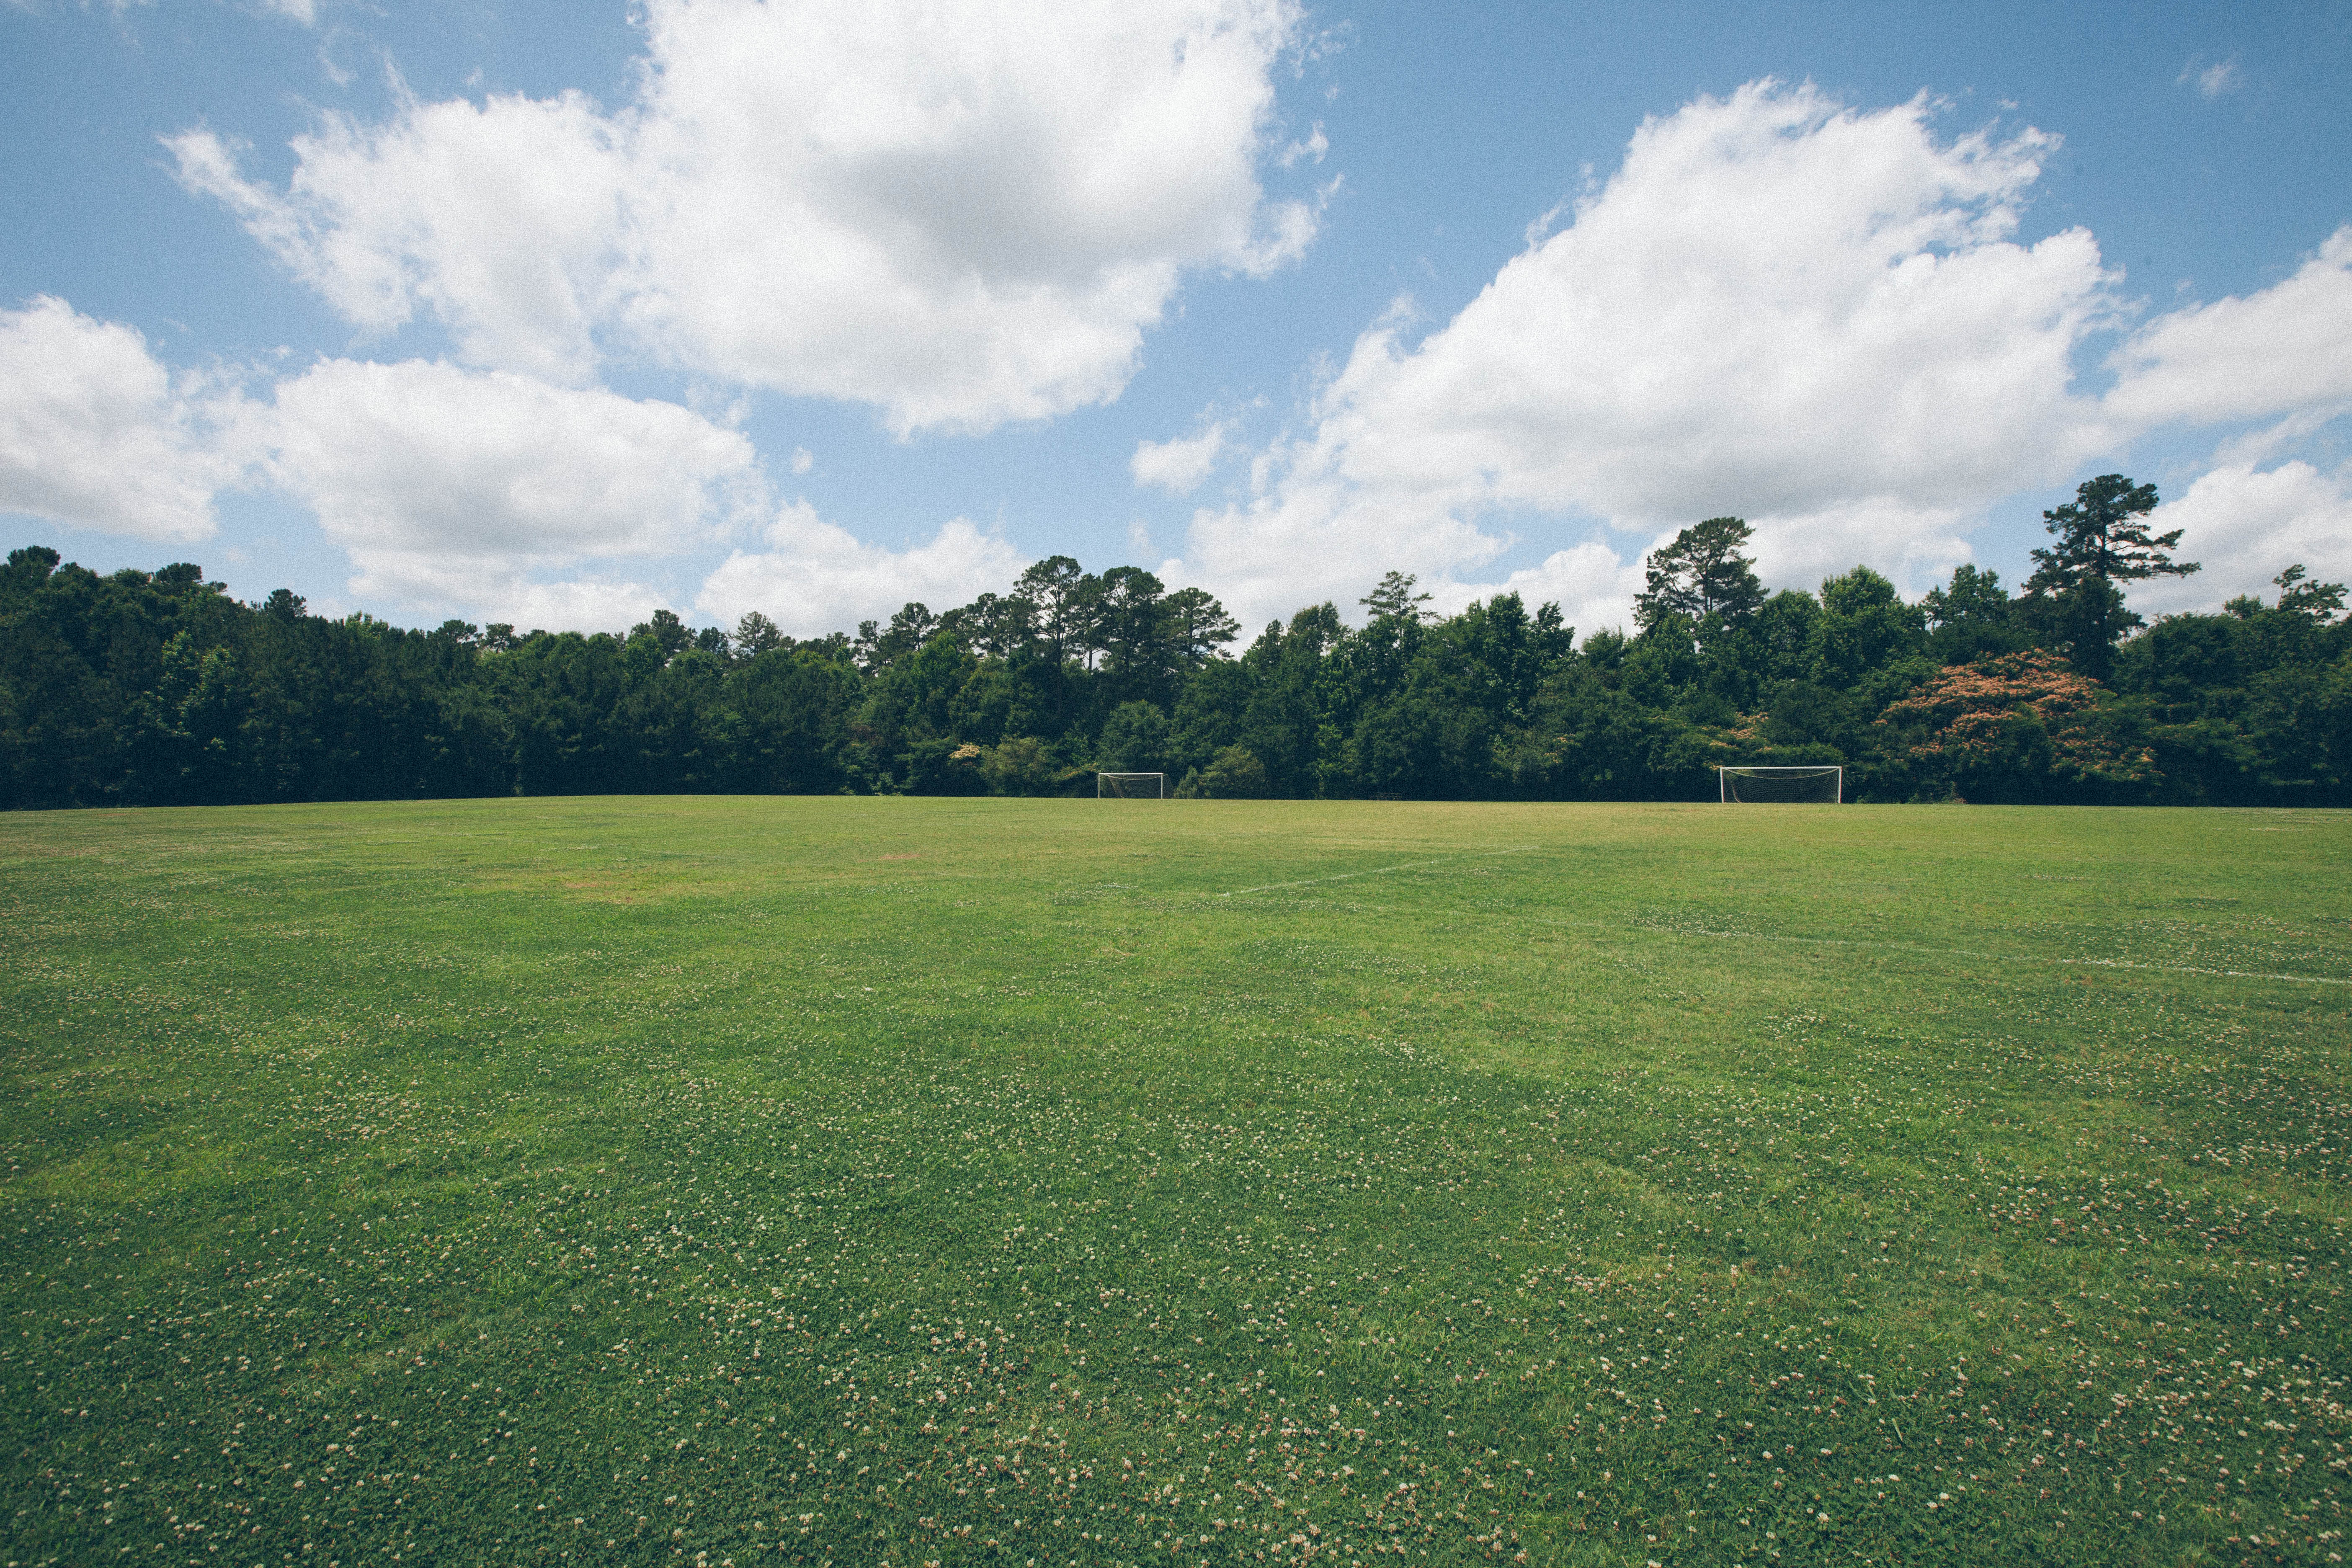
landscape, tree, nature, grass, horizon, cloud, structure, plant, sky, field, lawn, meadow, prairie, sunlight, hill, green, pasture, agriculture, plain, golf course, trees, clouds, grassland, habitat, ecosystem, rural area, sports field, natural environment, grass family, sport venue, public domain images